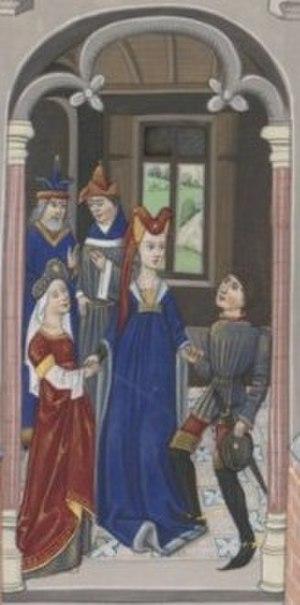
Mariage de comte Louis II de Looz et Ada de Hollande en 1203.
Louis II de Looz, mort empoisonné le 29 ou le 30 juillet 1218, fut comte de Looz de 1191 à 1218. Il était fils de Gérard II, comte de Looz, et d'Adélaïde de Gueldre.
La guerre de Looz est un conflit qui éclate à la succession du comte Thierry VII de Hollande.
Le siège de Maastricht de 1204 est un siège de la double seigneurie de la ville de Maastricht par les armées du prince-évêque de Liège et du comte de Looz. Cette expédition punitive de l'automne 1204 est une réponse à l'accroissement de l'influence du duc de Brabant à Maastricht et a entraîné la destruction du pont et des fortifications entourant la ville.